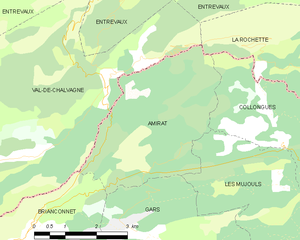
Carte des communes françaises: Amirat